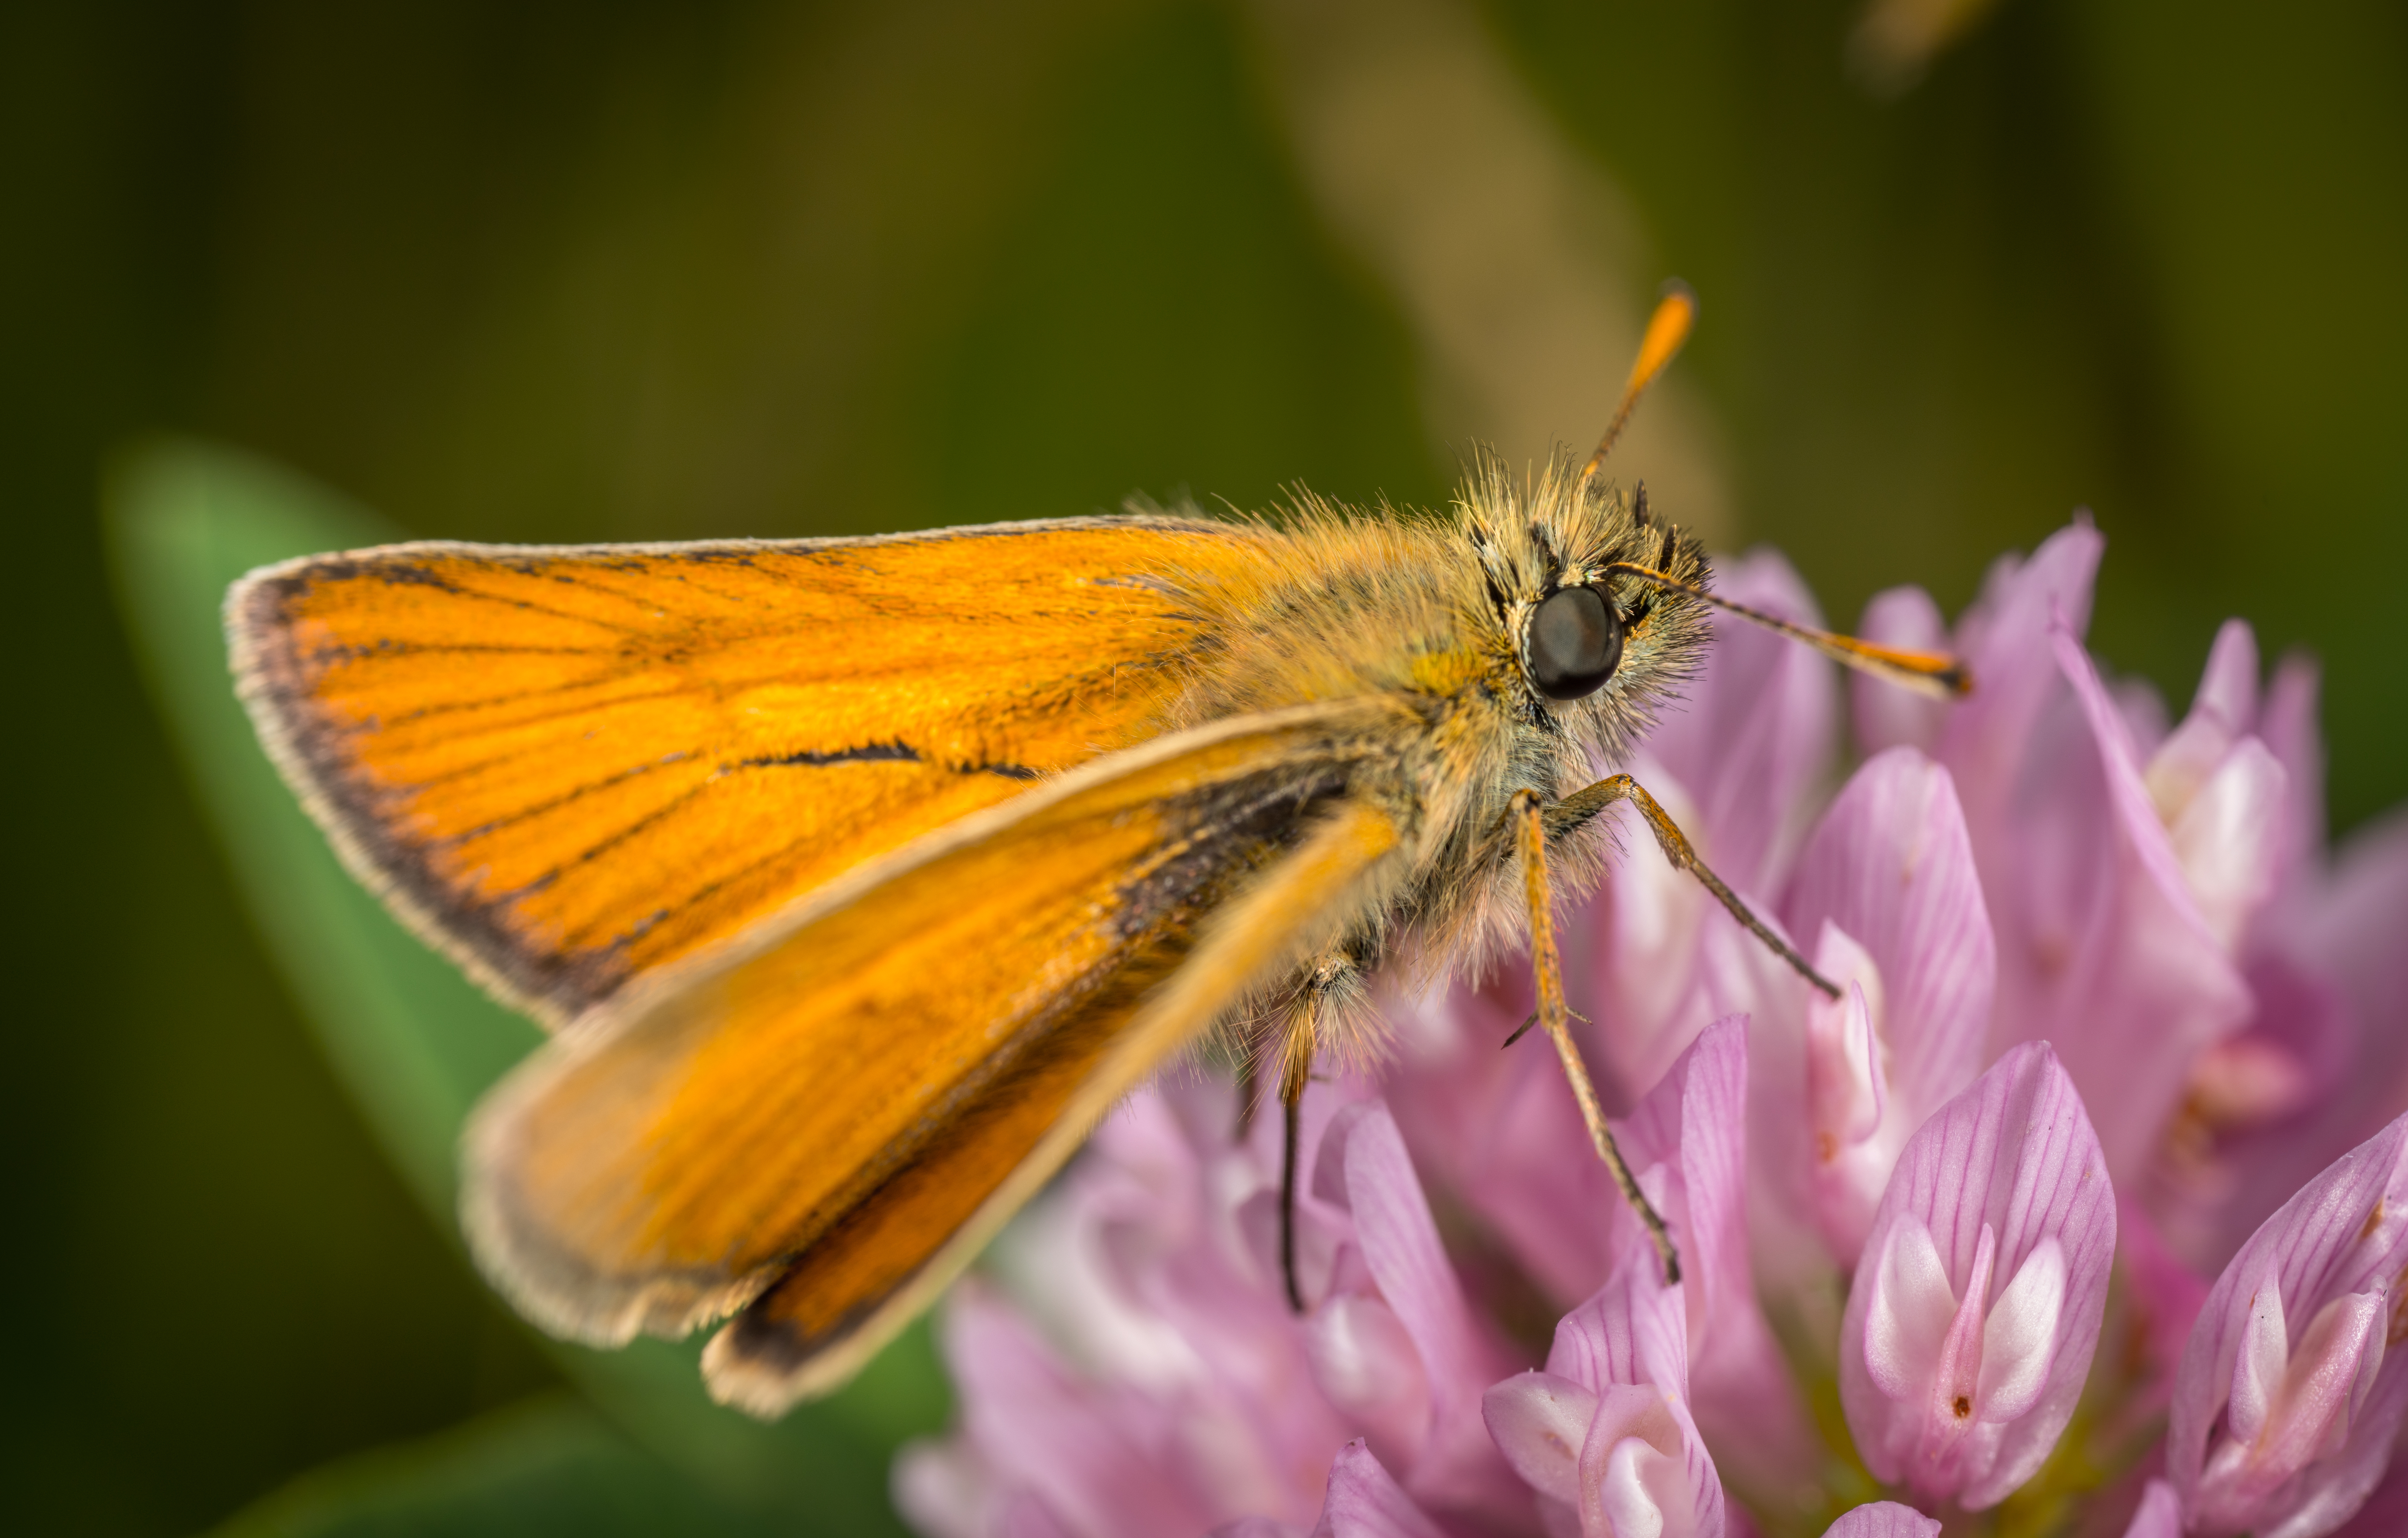
butterfly, shamrock, macro, insect, moths and butterflies, nectar, brush footed butterfly, macro photography, invertebrate, lycaenid, moth, pollinator, wildlife, organism, pieridae, flower, honey bee, monarch butterfly, pollen, arthropod